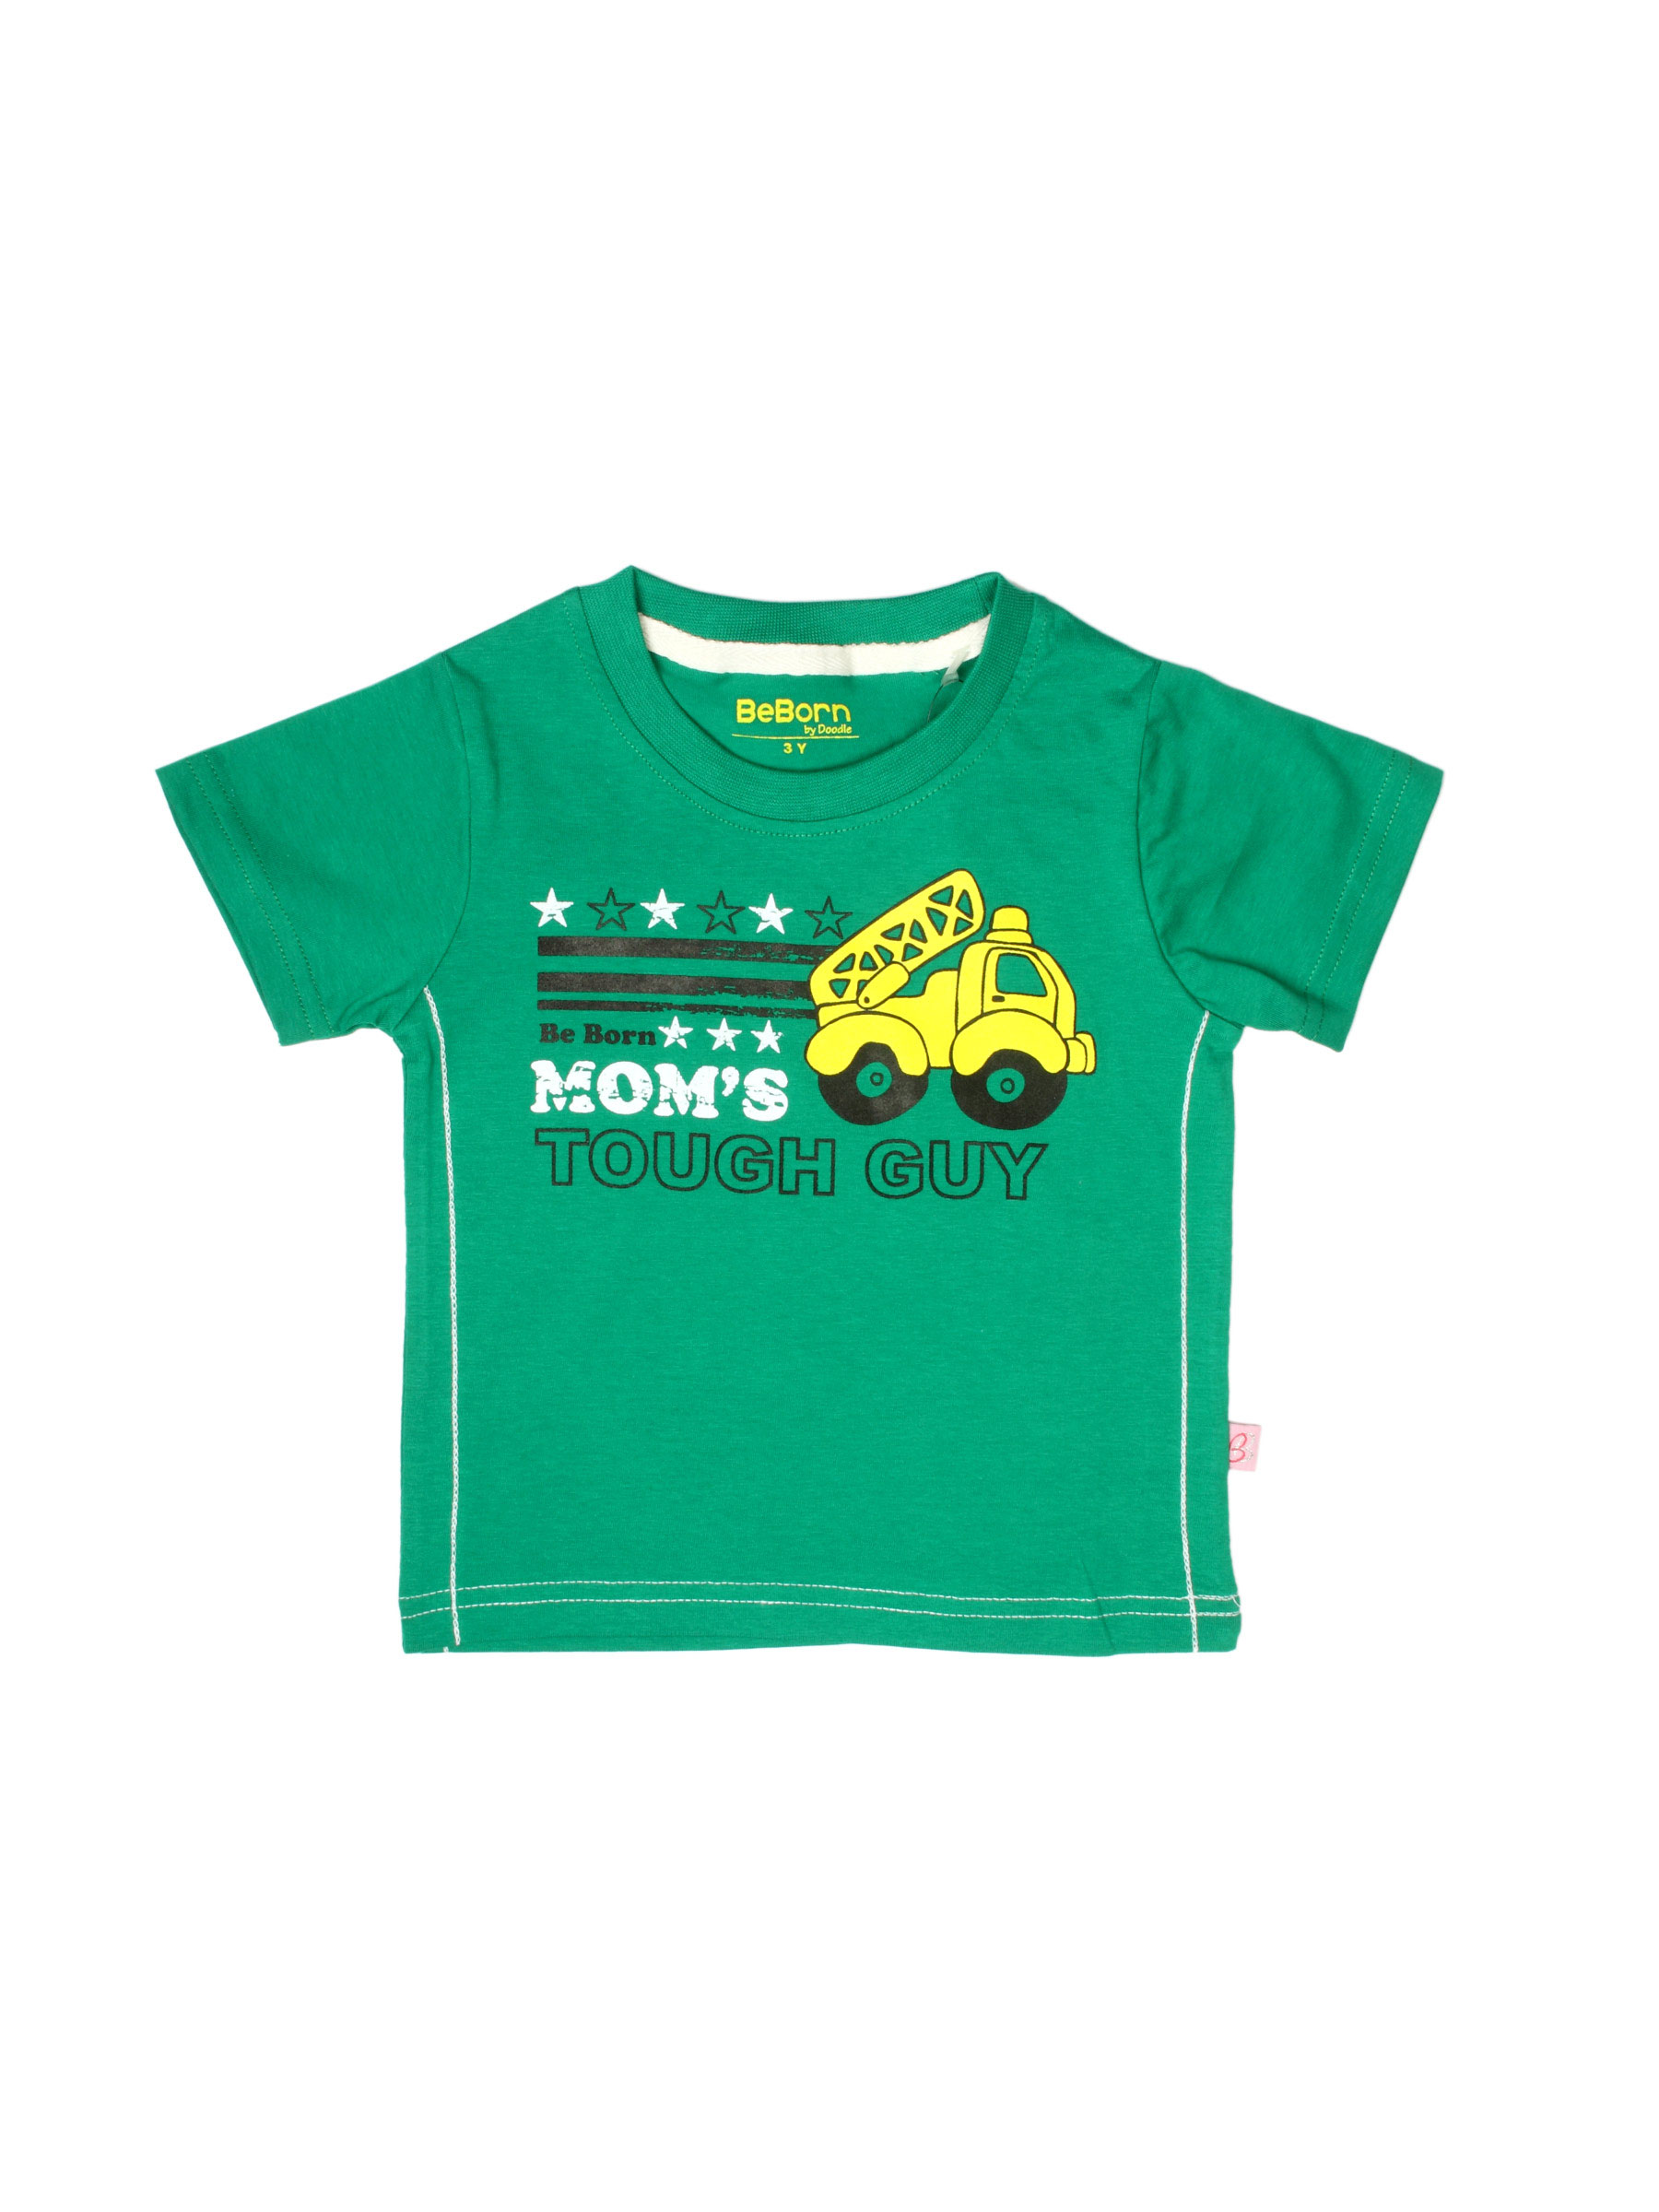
Doodle Boys Printed Green T-shirt
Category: Apparel / Topwear / Tshirts
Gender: Boys
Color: Green
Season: Summer 2012
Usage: Casual